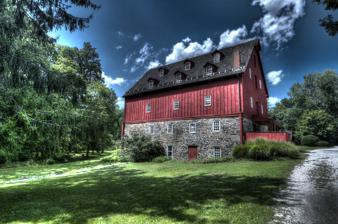
Building: Jerusalem Mill Village
Country: United States of America
Year built: 1772
Historic district in Maryland, United States United States historic place Jerusalem Mill Village U.S. National Register of Historic Places U.S. Historic district Jerusalem Mill at Jerusalem Mill Village, August 2012 Show map of Maryland Show map of the United States Location Jerusalem and Jericho Rds. Jerusalem, Maryland , U.S. Coordinates 39°27′41″N 76°23′23″W / 39.46139°N 76.38972°W / 39.46139; -76.38972 Area 27 acres (11 ha) Built 1772 Architect Lee, David; Et al. NRHP reference No. 87001400 Added to NRHP August 20, 1987 Jerusalem Mill Village is a living history museum that spans the 18th through early 20th centuries. One of the oldest and most intact mill villages in the U.S. state of Maryland , Jerusalem is located in Harford County , along the Little Gunpowder Falls River . It also serves as the headquarters of the Gunpowder Falls State Park . The site was added to the National Register of Historic Places on August 20, 1987. Also on the National Register of Historic Places and located nearby are Jericho Farm and the Jericho Covered Bridge . History The 318-acre (129 ha) tract of land called Jerusalem was patented to Nicholas Hampstead and John Walley in 1687. By 1743, the tract had been acquired by an ironmaster, Stephen Onion, and had been enlarged to 368 acres (149 ha) with several buildings. When Onion died in 1750, his nephew, Zacheas Barrett Onion, acquired the property. Onion engaged Isaiah Linton of Bucks County, Pennsylvania to come to Jerusalem to construct a merchant grist mill and to improve a nearby ironworks and several other mills. Linton was joined by his family and partner David Lee. He eventually built eight water-powered mills along the Little Gunpowder. The fourth mill, Jerusalem Mill, was completed in 1772 and is now the centerpiece of the living history village. The village functioned as a Quaker village into the early 20th century. Evidence suggests that David Lee and several of his Quaker neighbors carved black walnut stocks and assembled rifles for the Continental army in the gunshop that stands behind the gristmill. During the Civil War, on July 11, 1864, Confederate Army Major Harry Gilmor sent a cavalry unit to the general store in Jerusalem Mills, now popularly known as McCourtney's Store, capturing supplies and horses, as part of Gilmor's Raid . After the Civil War, the buildings in the village were gradually leased out and sold. A succession of owners operated the gristmill until 1961, when it was then purchased by the State of Maryland to be part of the Gunpowder Falls State Park. The historic buildings are being restored and preserved by Friends of Jerusalem Mill, an all-volunteer, non-profit, public charity, which has leased the village from the state of Maryland since 1986.  Its current lease is valid through 2039. Restoration, preservation and maintenance efforts are funded almost entirely by donations, sponsorships, memberships, events and countless volunteer hours.  Events include a living history program, concerts by the falls, jousting tournaments, vintage baseball, First Responders' Day, and a lot more. Efforts are currently underway to stabilize and preserve the Lee Family's historic Bank Barn, mansion and two-story springhouse-smokehouse. On April 10, 2016, a Blue Star Memorial Highway marker was dedicated at Jerusalem Mill, honoring those who served in the U.S. armed forces. Gallery Jerusalem Mill at Jerusalem Mill Village, December 2009 Jerusalem Mill Village Marker, December 2009 Jerusalem Mill Village-Gun/Cooper Shop, December 2009 Jerusalem Mill Village-Blacksmith Shop, December 2009 Jerusalem Mill Village-McCourtney's Store, December 2009 Jerusalem Mill Village-Tenant Farmhouse, December 2009 Jerusalem Mill Village-Bank Barn Ruins, December 2009 Jerusalem Mill Village-Milestone, December 2009 Jerusalem Mill at Jerusalem Mill Village, August 2012 References